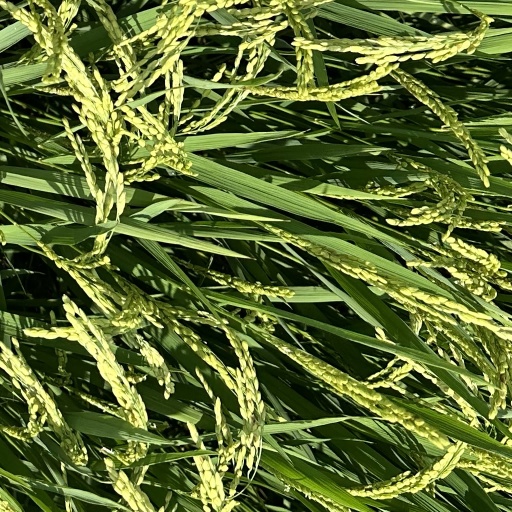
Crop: rice